Melnea Cass

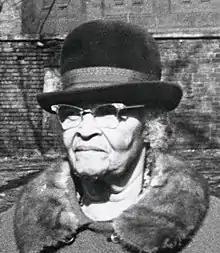
Melnea Cass

Melnea Agnes Cass (née Jones; June 16, 1896 – December 16, 1978) was an American community and civil rights activist. She was deeply involved in many community projects and volunteer groups in the South End and Roxbury neighborhoods of Boston and helped found the Boston local of the Brotherhood of Sleeping Car Porters. She was active in the fight to desegregate Boston public schools, as a board member and as president of the Boston chapter of the National Association for the Advancement of Colored People (NAACP). As a young woman, Cass also assisted women with voter registration after the passage of the Nineteenth Amendment. She was affectionately known as the "First Lady of Roxbury."